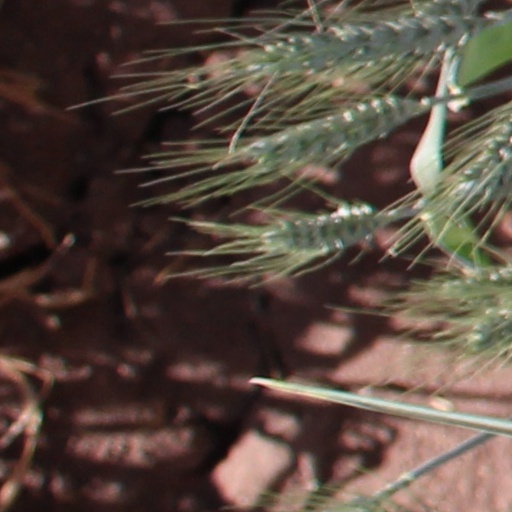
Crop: wheat